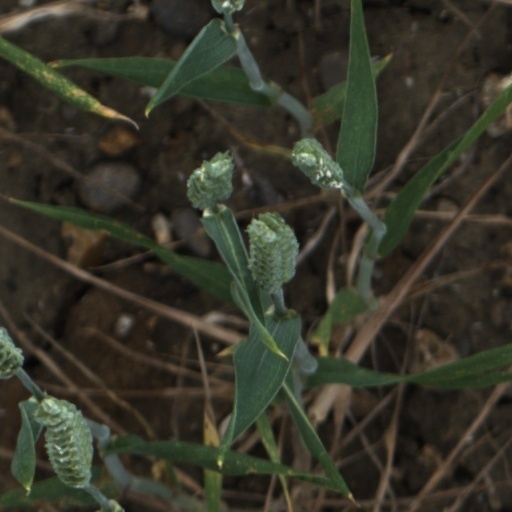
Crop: wheat